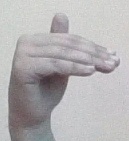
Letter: khaa